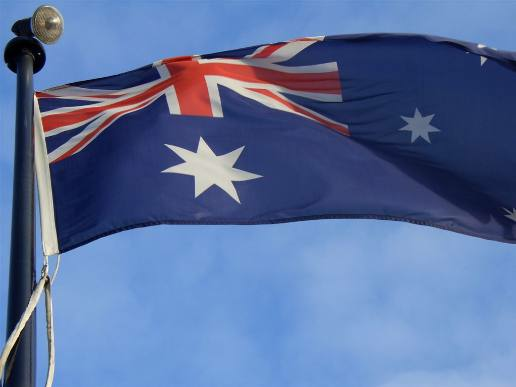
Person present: No